Tower Hill Memorial

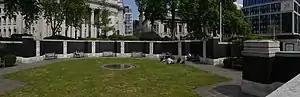

The Tower Hill Memorial is a pair of Commonwealth War Graves Commission memorials in Trinity Square Gardens, on Tower Hill in London, England. The memorials, one for the First World War and one for the Second, commemorate civilian, merchant seafarers and fishermen who were killed as a result of enemy action and have no known grave. The first, the Mercantile Marine War Memorial, was designed by Sir Edwin Lutyens and unveiled in 1928; the second, the Merchant Seamen's Memorial, was designed by Sir Edward Maufe and unveiled in 1955. A third memorial, commemorating merchant seamen who were killed in the 1982 Falklands War, was added to the site in 2005.